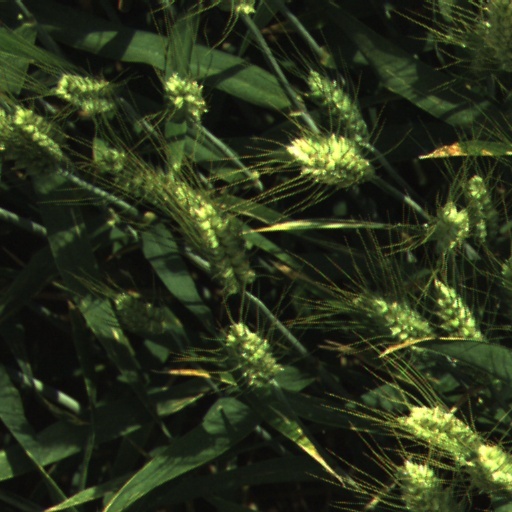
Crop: wheat